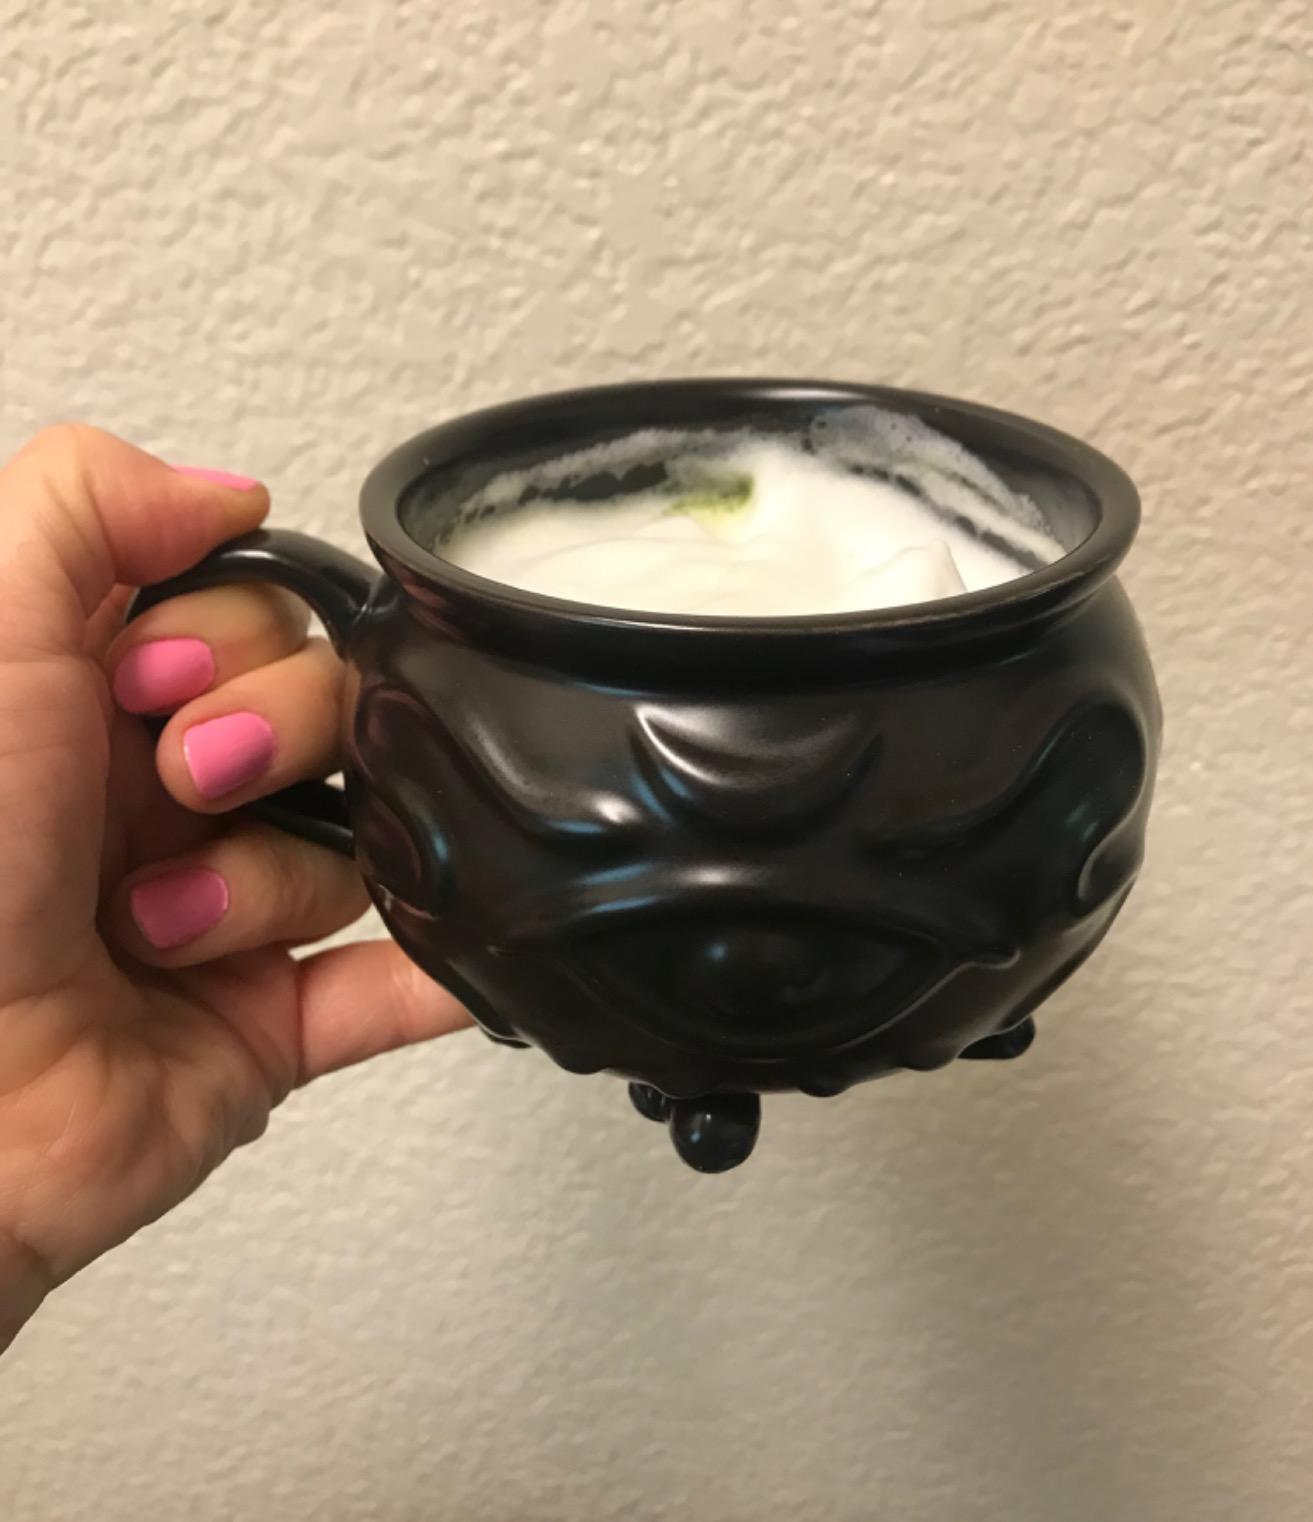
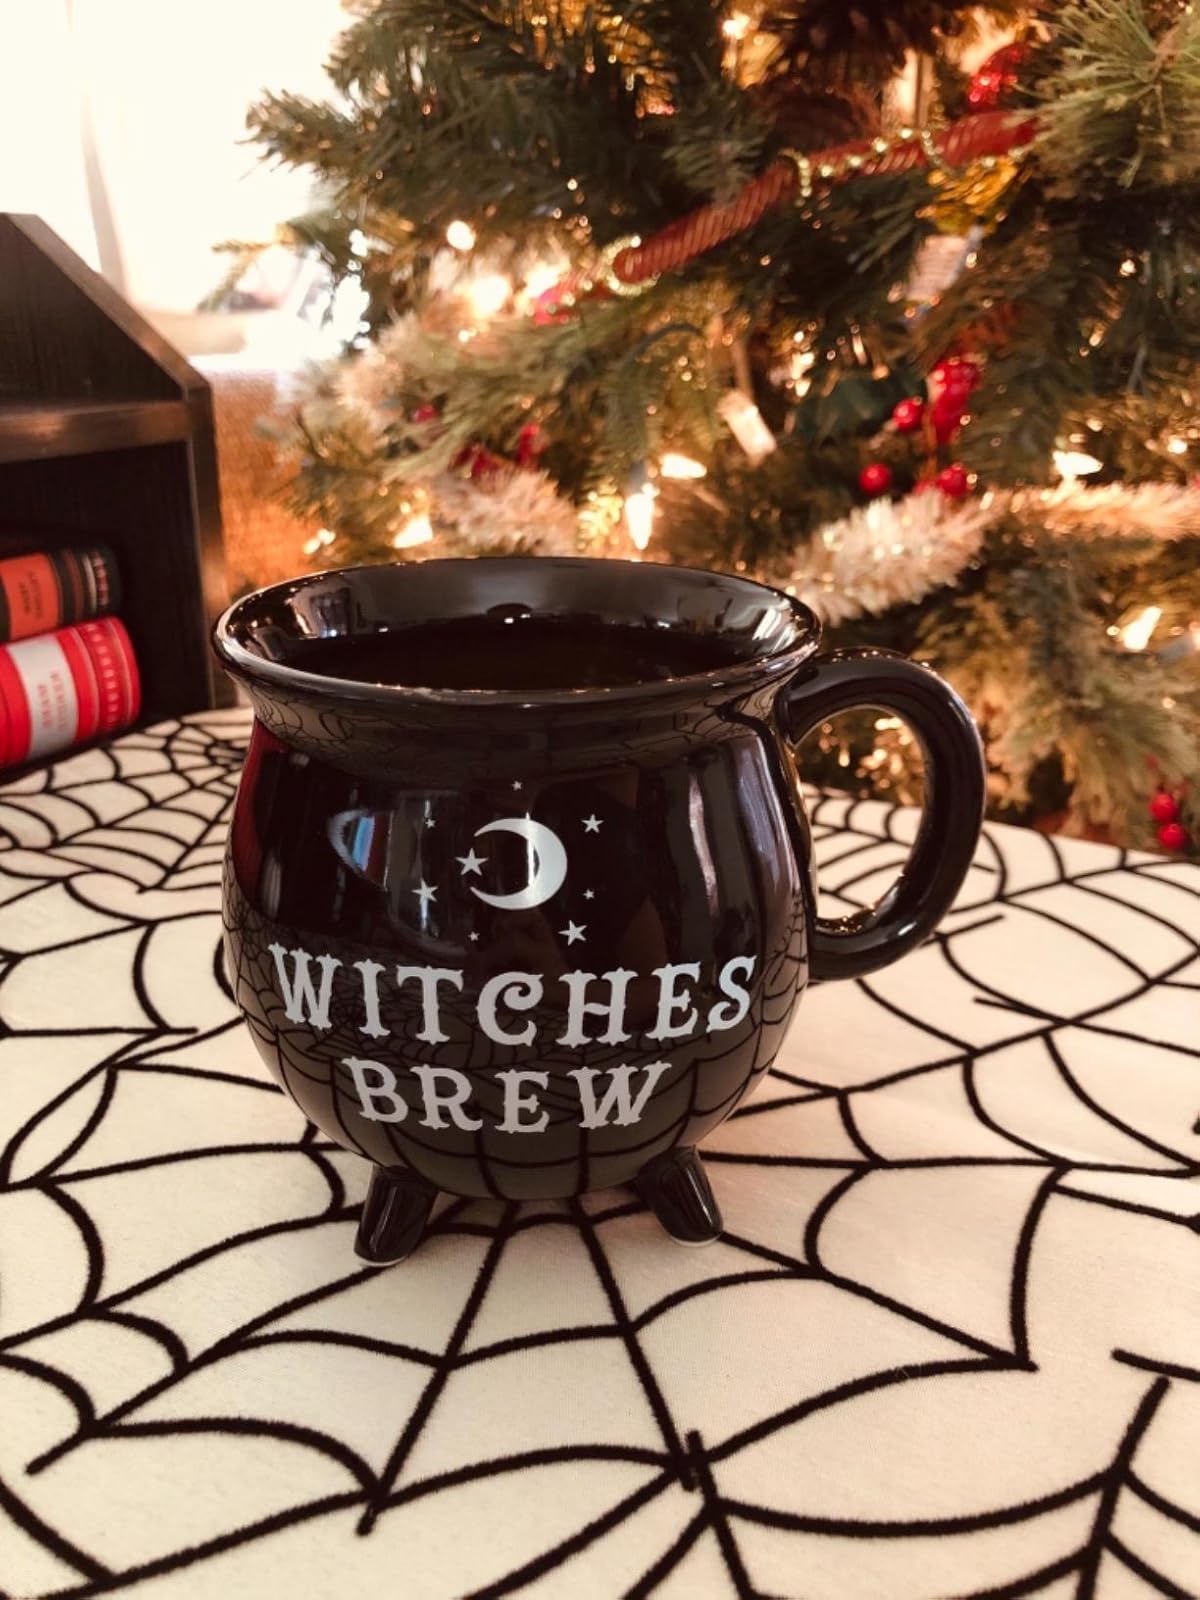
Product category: items_mug
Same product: no